Cramond

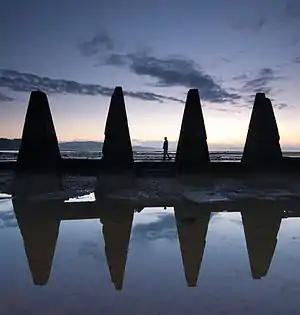
Cramond causeway pylons in Edinburgh in the evening light with a walker strolling along the causeway.

After the departure of the Romans, little is known about the state of Cramond for several centuries. The historiography of the period has been summed up by the historian J. Wood, who wrote 'a dark cloud of obscurity again settled over the parish of Cramond, of which I cannot find the smallest memorial in any historian till the year 995.'